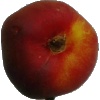
Label: Nectarine Flat 1